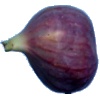
Label: Fig 1